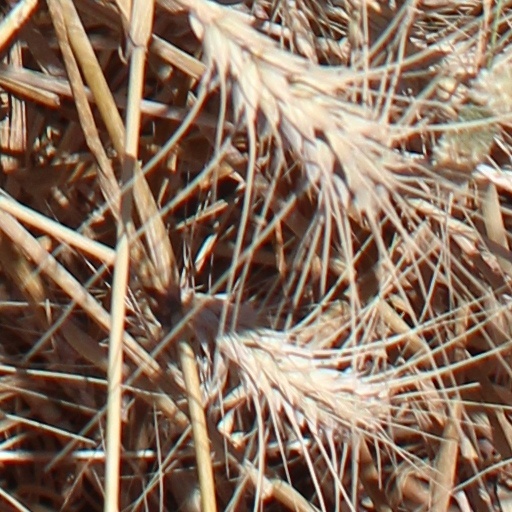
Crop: wheat